.38 Special

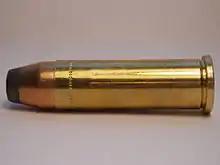
A .38 Special Jacketed Soft Point round

The .38 Special was designed and entered production in 1898 as an improvement over the .38 Long Colt which, as a military service cartridge, was found to have inadequate stopping power against the charges of Filipino Muslim warriors during the Philippine–American War. Upon its introduction, the .38 Special was originally loaded with black powder, but the cartridge's popularity caused manufacturers to offer smokeless powder loadings within a year of its introduction.